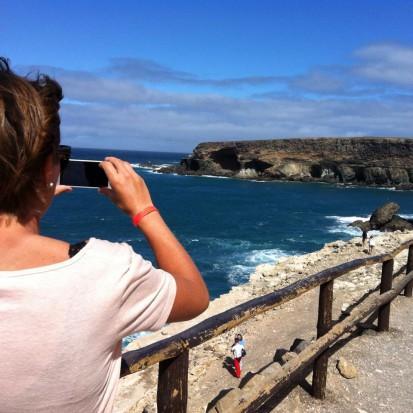
taking pictures , like a tourist .